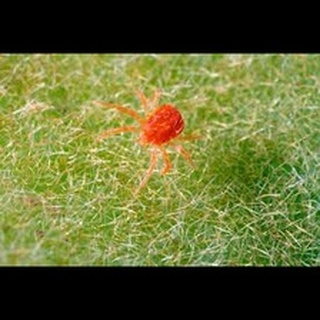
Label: wheat_mite